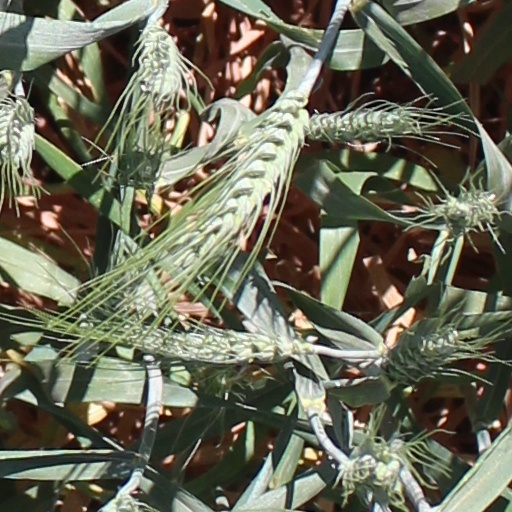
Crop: wheat